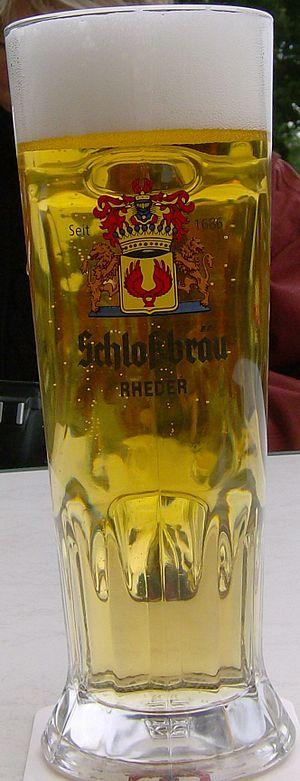
La Schlossbrauerei Rheder est une brasserie à Brakel, dans le Land de Rhénanie-du-Nord-Westphalie.